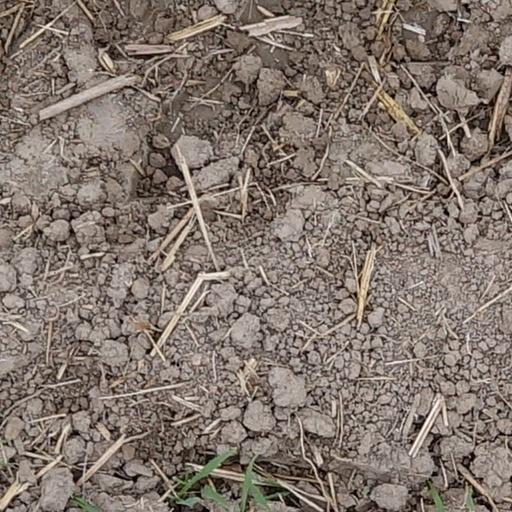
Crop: wheat